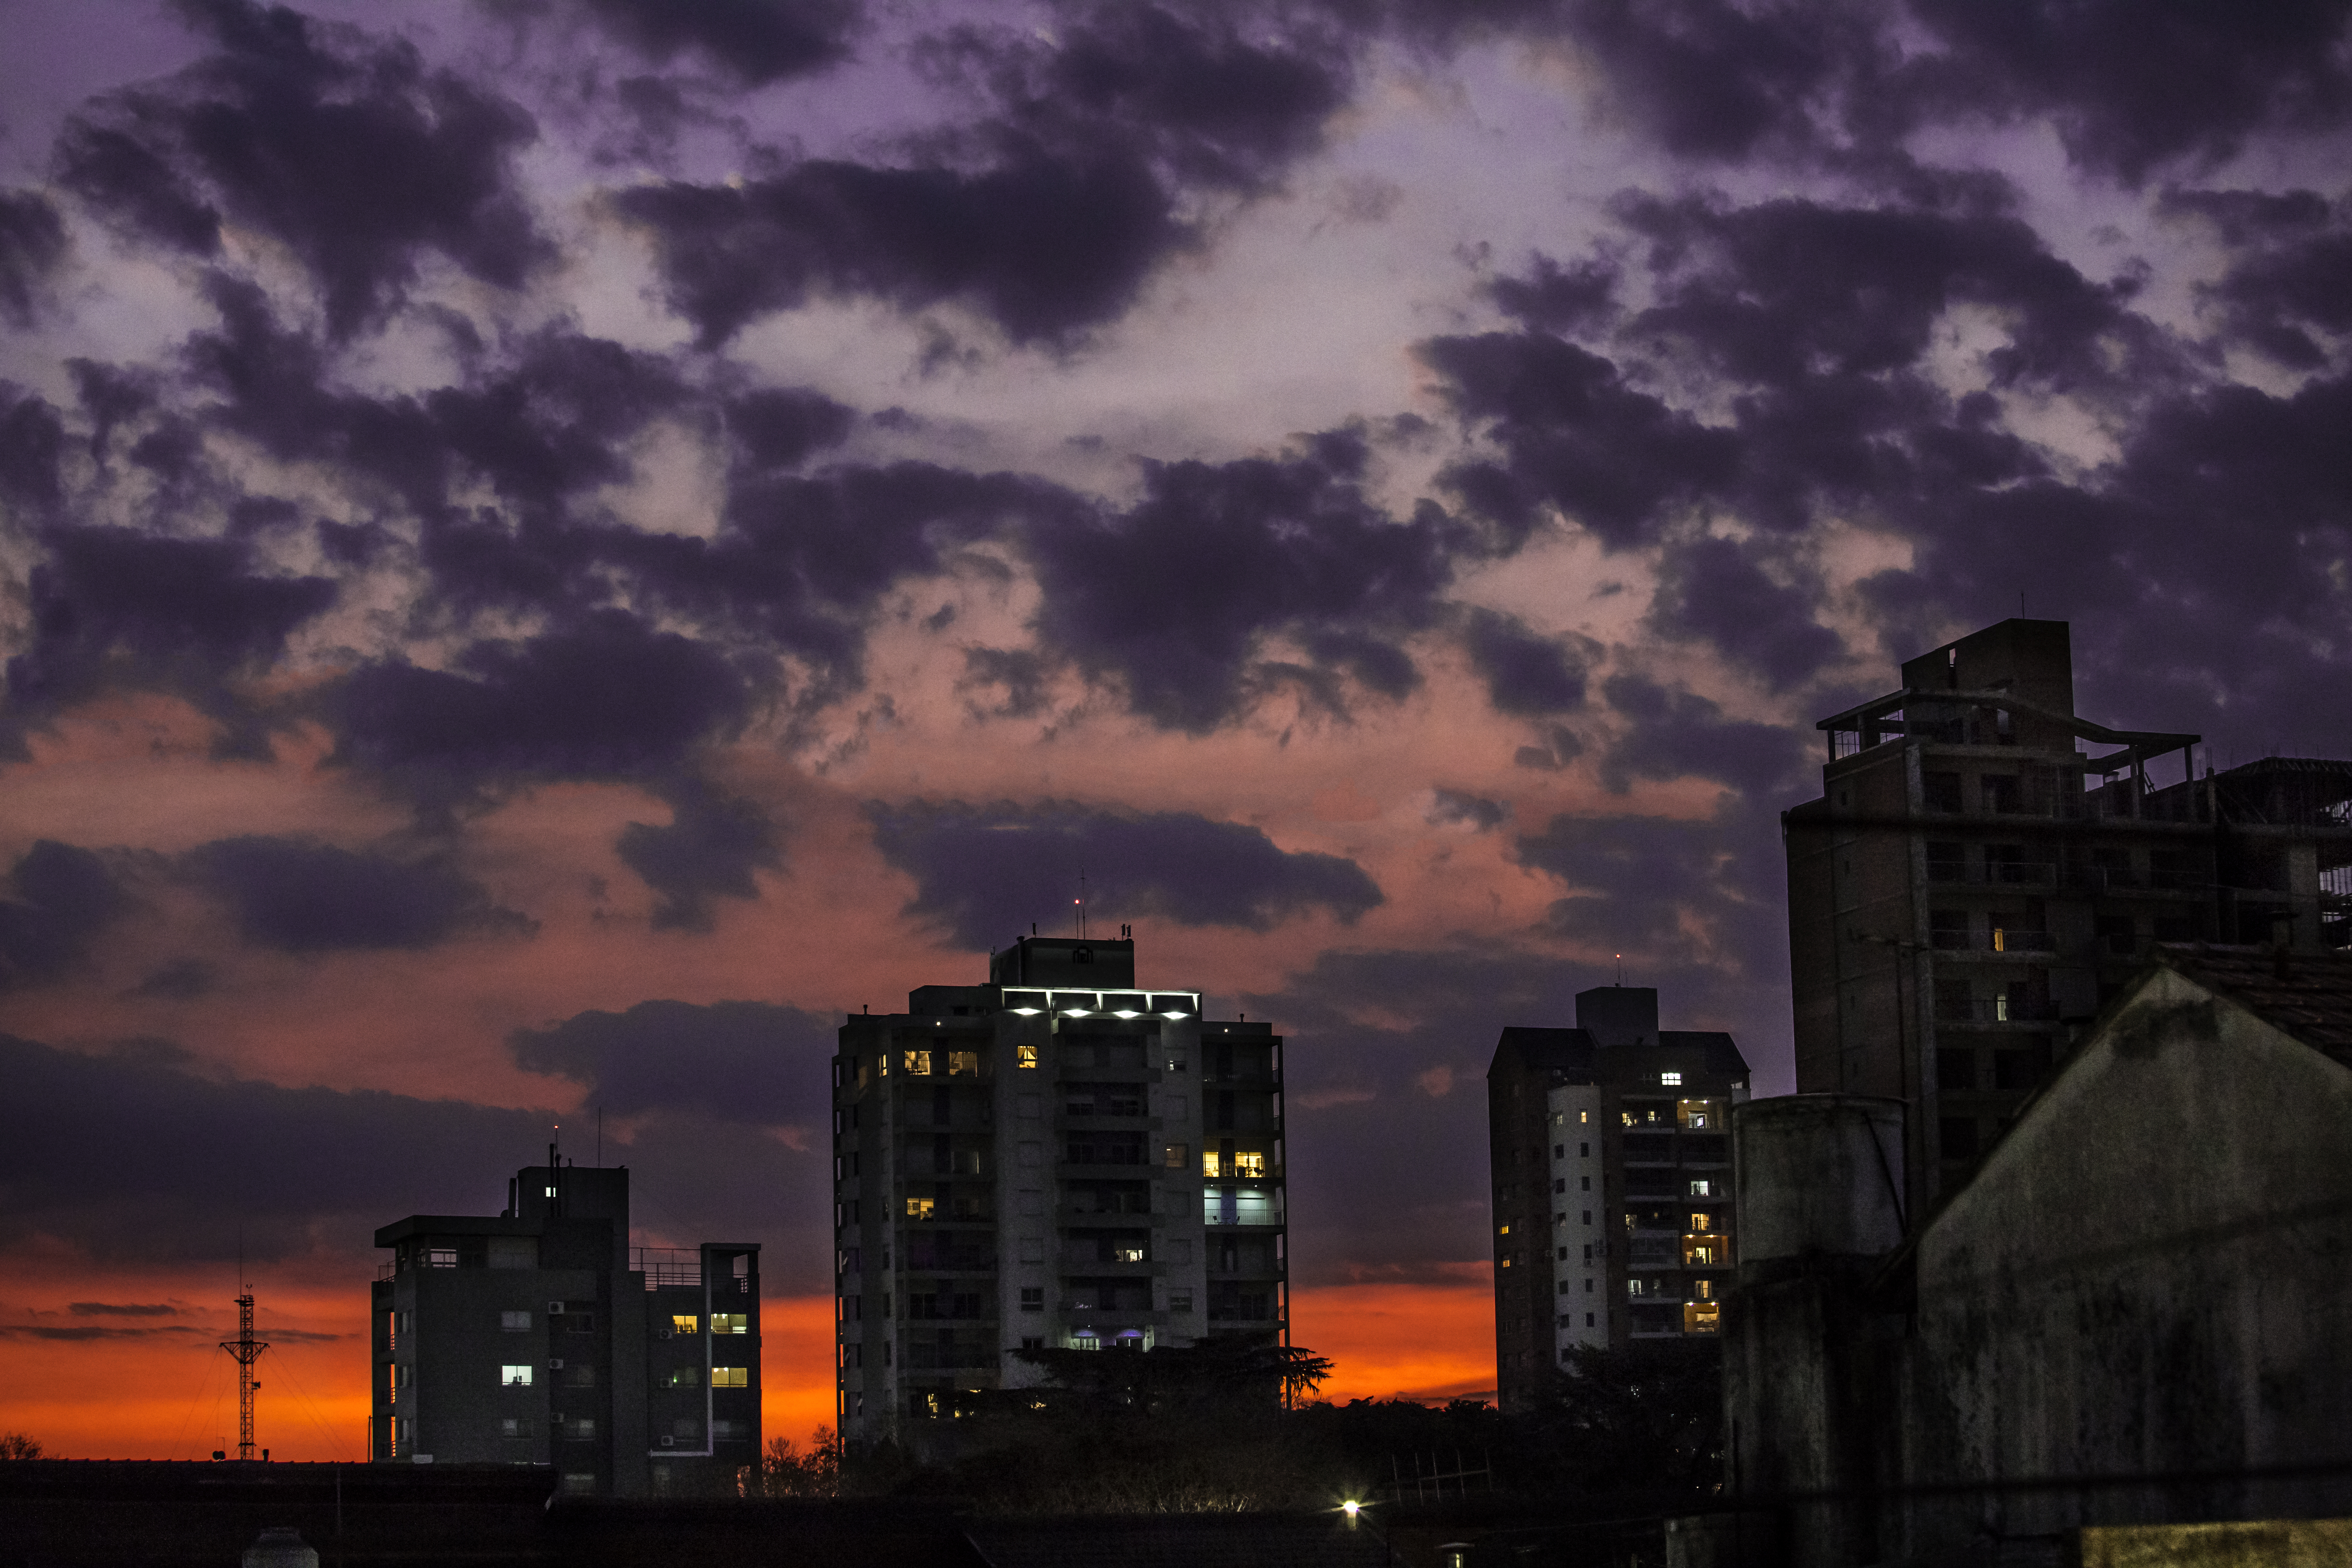
sky, cloud, urban area, city, metropolitan area, dusk, cityscape, skyline, afterglow, metropolis, evening, human settlement, daytime, night, purple, downtown, morning, town, atmosphere, architecture, sunset, skyscraper, tower block, horizon, cumulus, building, tree, sunrise, dawn, meteorological phenomenon, photography, sunlight, landscape, darkness, residential area